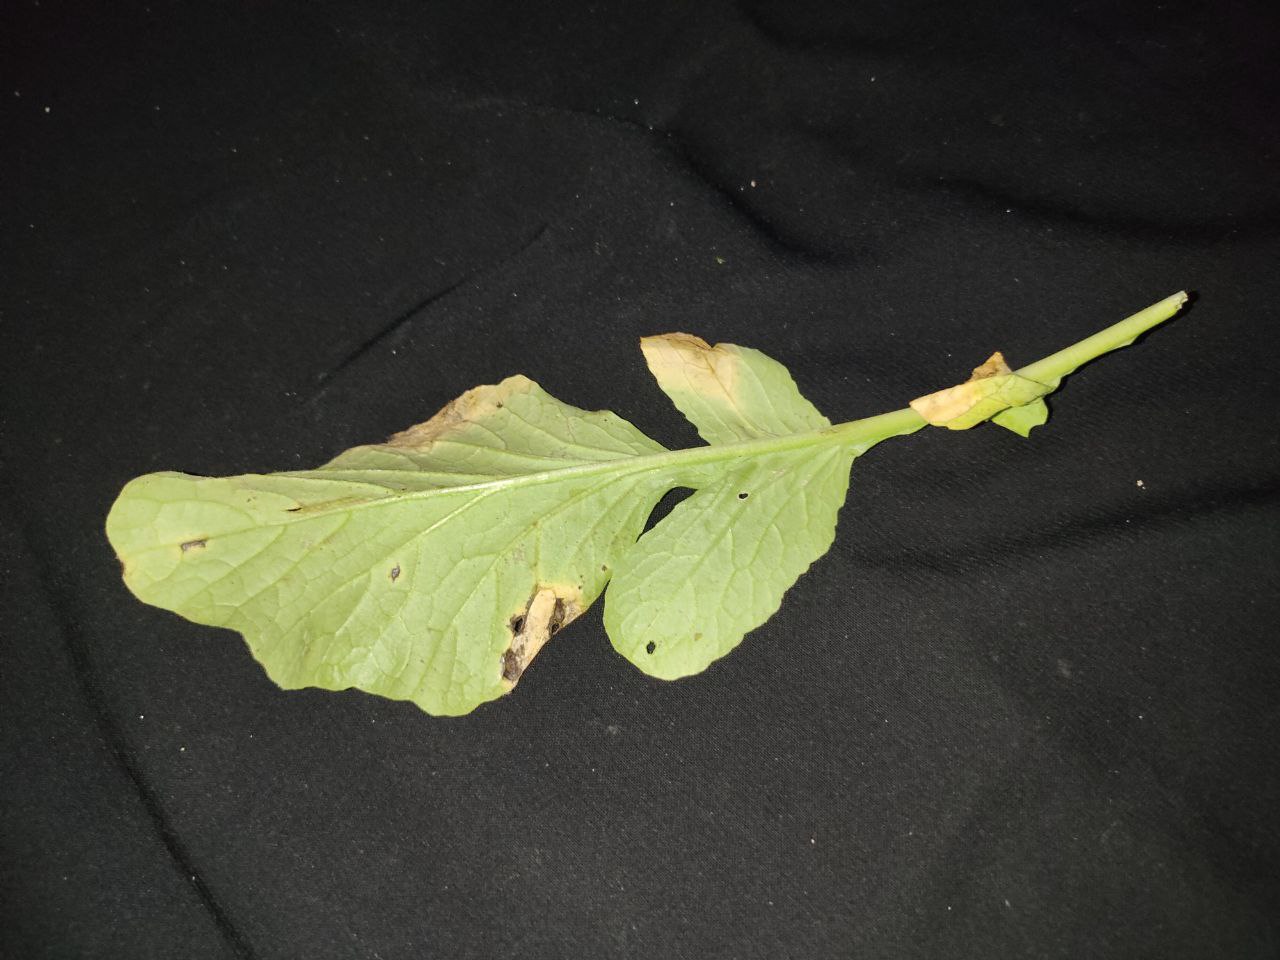
Label: Downey mildew